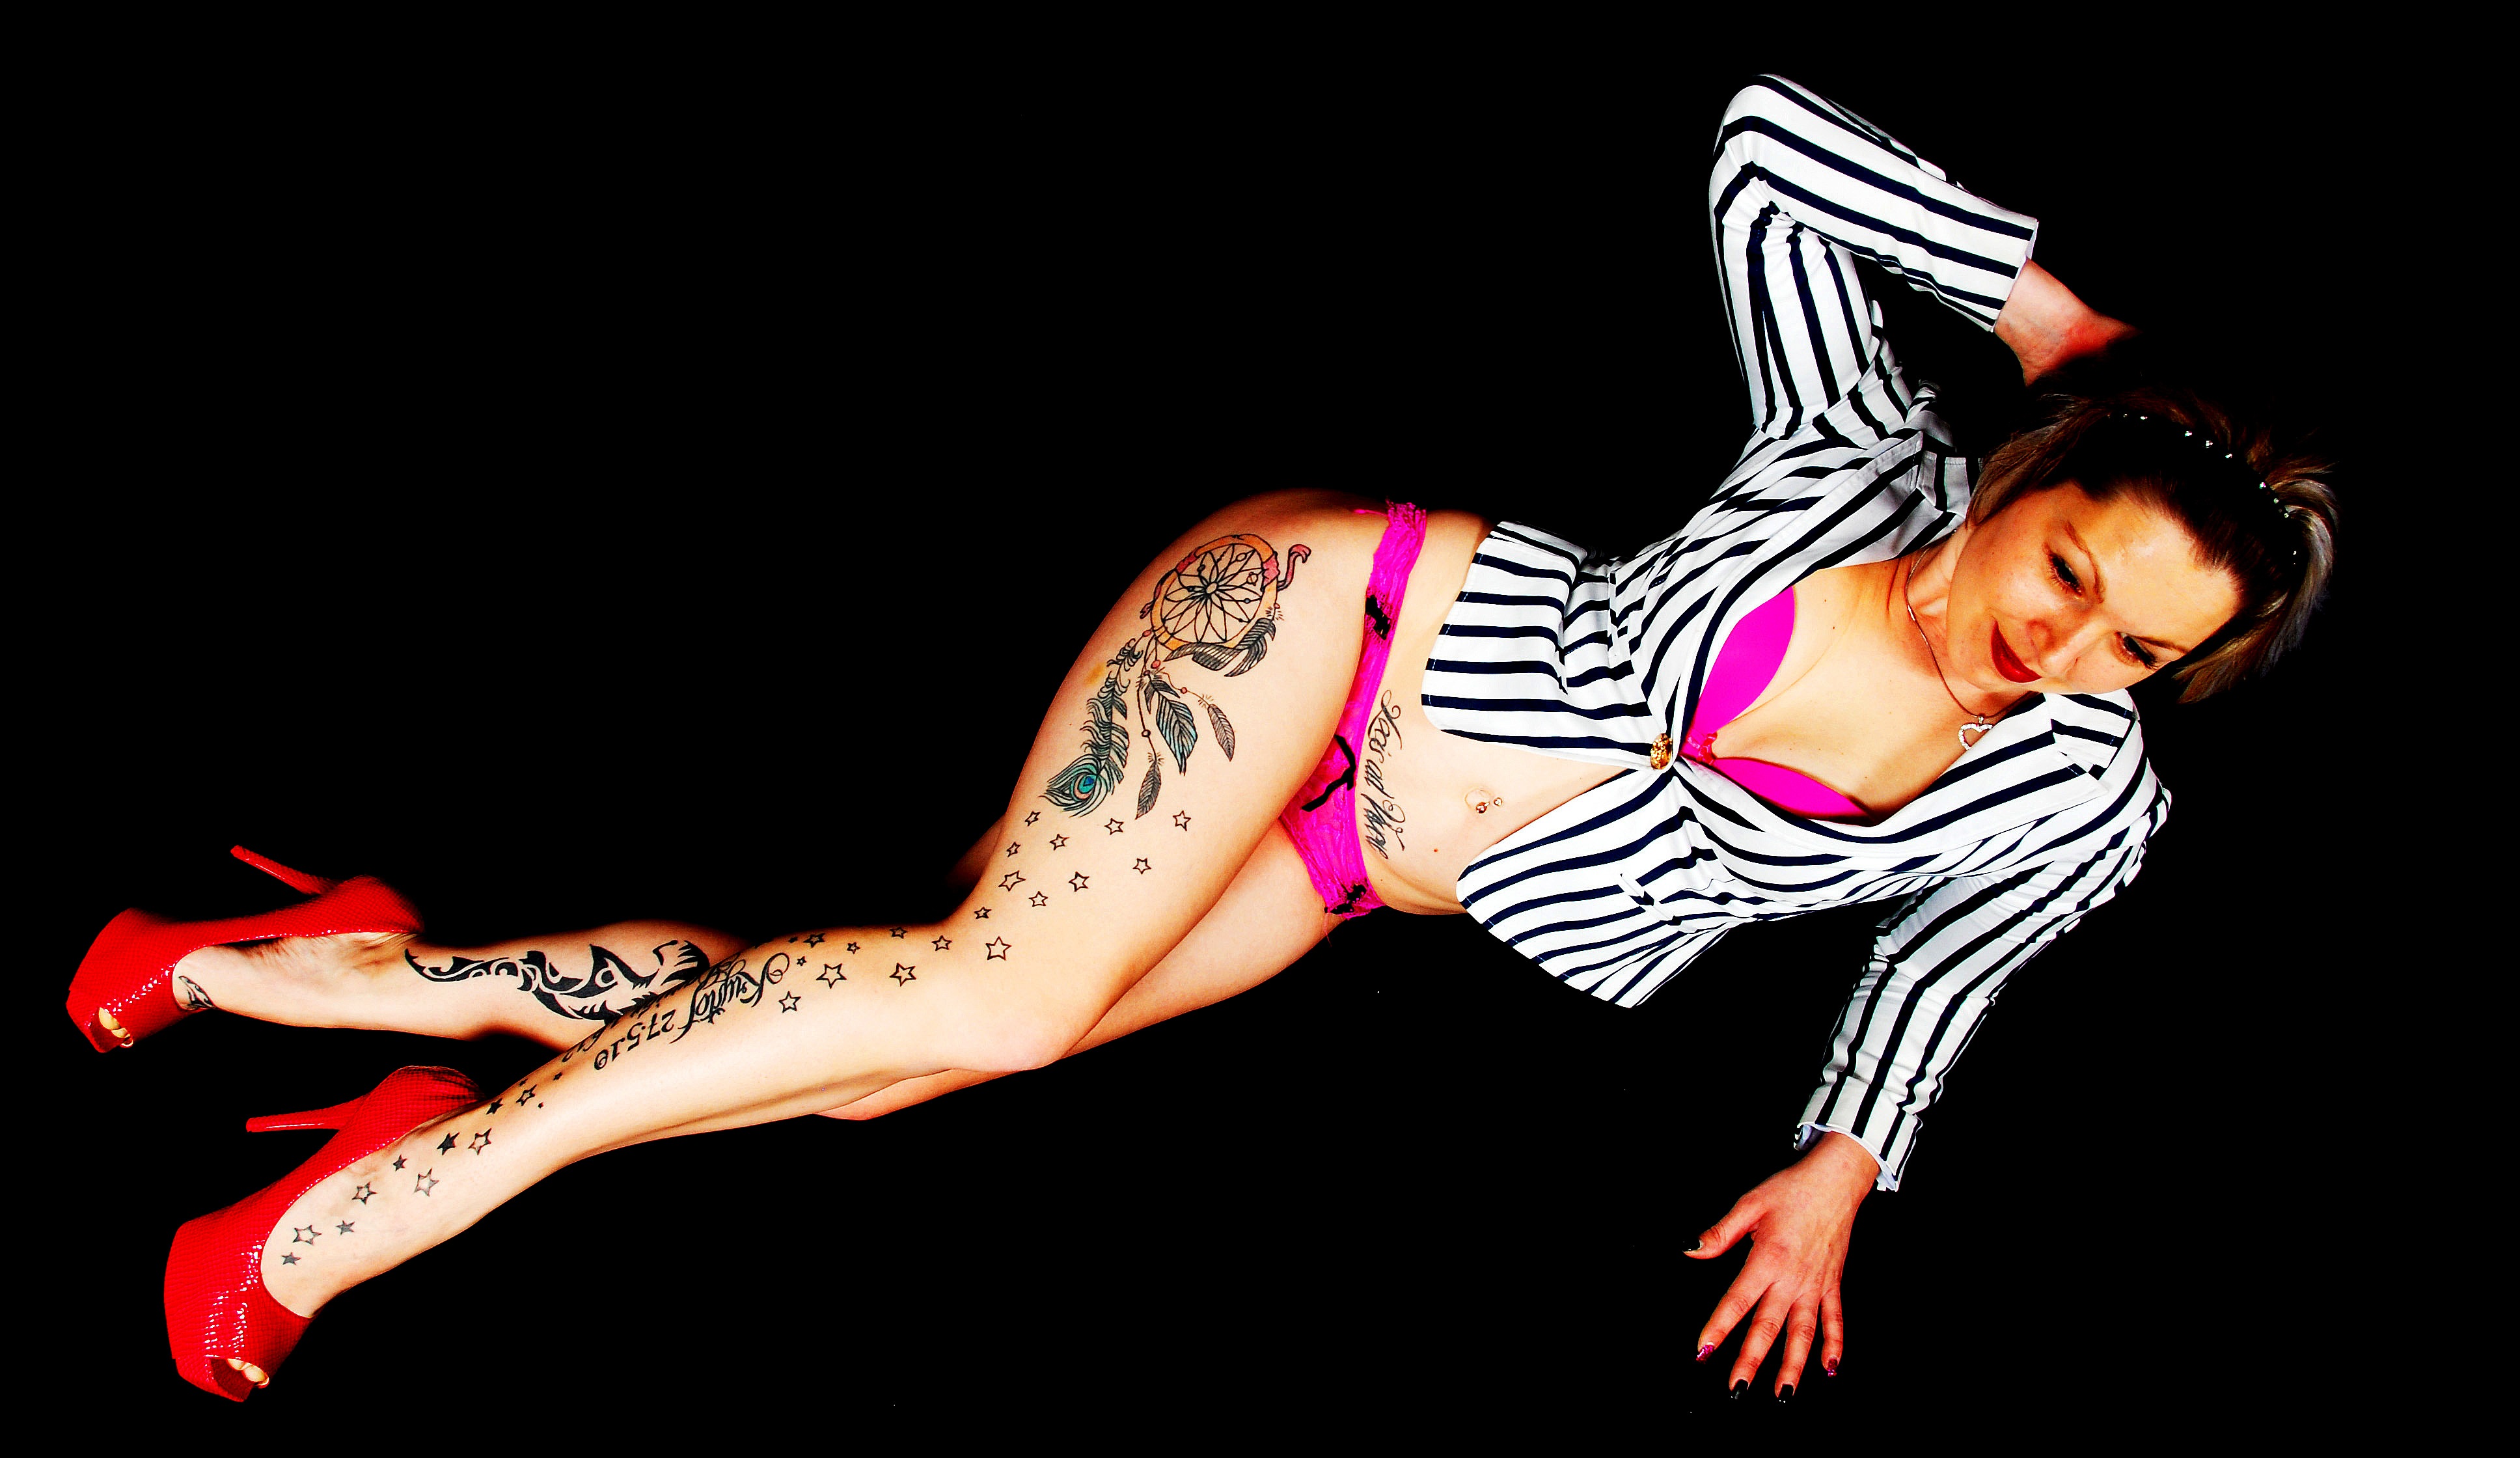
girl, tattoo, arm, performance art, illustration, sexy, acrobatics, modern dance, concert dance